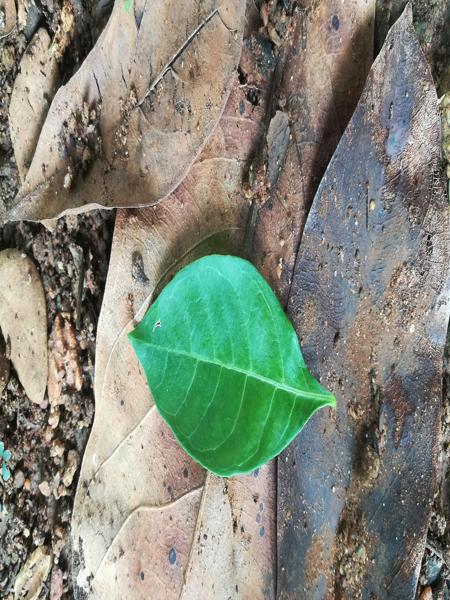
Plant: Henna